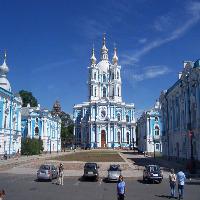
Weather: sun or clear